Thomas Georg Driendl

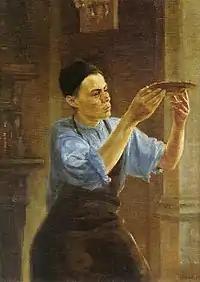
The Silversmith (1892)

His father was the lithographer Thomas Driendl (1805–1859). While fighting in the Franco-Prussian War, he met and befriended the painter Georg Grimm. After the war, in 1873, he joined Grimm at the Academy of Fine Arts, Munich, where he enrolled in the class on antiquities.